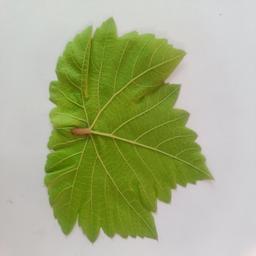
Label: Healthy Leaves